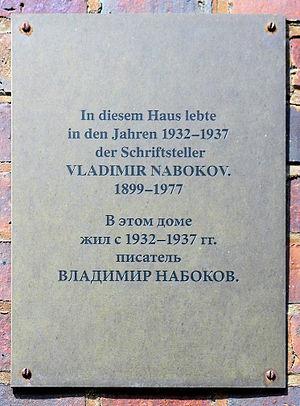
Dimitri Vladimirovitch Nabokov, né à Berlin le 10 mai 1934, mort à Vevey le 23 février 2012, est un chanteur américain d'opéra et traducteur, fils unique de l'écrivain américain d'origine russe Vladimir Nabokov et de Véra Nabokov.
Véra Nabokov, née à Saint-Pétersbourg le 23 décembre 1901 et morte à Vevey le 7 avril 1991, est l'épouse, la dactylographe, l'éditrice, l'inspiratrice et parfois la traductrice, voire la garde du corps de l'écrivain Vladimir Nabokov. Elle est également la mère du chanteur et traducteur Dmitri Nabokov. Pratiquement toutes les œuvres de Nabokov lui sont dédiées.